Stonebeck Down

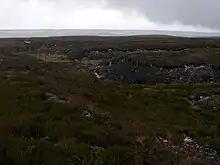
Stean Moor, a moorland in the parish

Stonebeck Down is a civil parish in the county of North Yorkshire, England. The main settlements in the parish are the village of Ramsgill and the hamlets of Stean and Heathfield. The population of the parish in the 2011 census was 192.